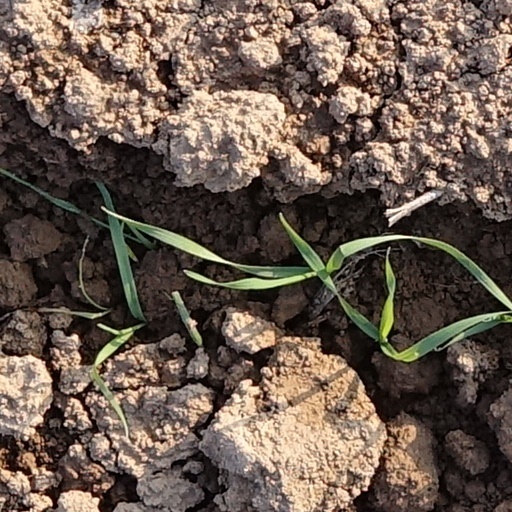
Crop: wheat